Fort Lauderdale–Hollywood International Airport

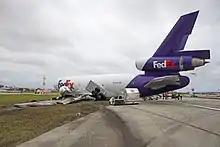
FedEx Express Flight 910 experienced a landing gear malfunction in October 2016.

Fort Lauderdale–Hollywood International Airport is near the Fort Lauderdale/Hollywood International Airport at Dania Beach train station served by Tri-Rail commuter trains – as well as the Fort Lauderdale station serving Brightline. Both Tri-Rail and Brightline provides a shuttle bus service from their respective stations to three locations at the airport, all on the lower level: the west end of terminal 1, between terminals 2 & 3, and between terminals 3 & 4. The shuttles operate seven days a week; the Tri-Rail shuttle is free for Tri-Rail customers.